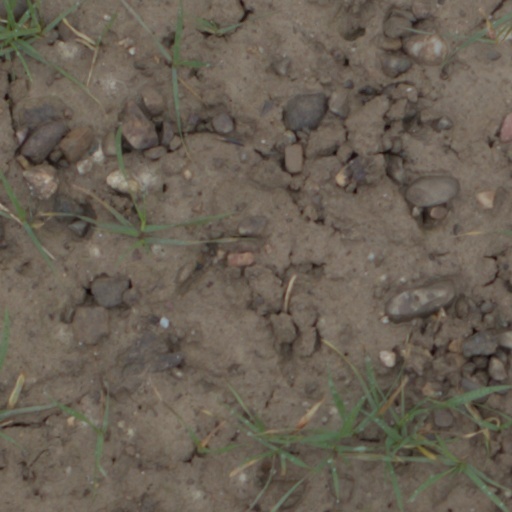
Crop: wheat